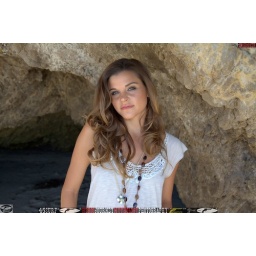
Photoshoot of a pretty swimsuit bikini model.Before the shoot, in a white shirt and blue jeans.&amp;amp; a cool black necklace.